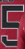
Number: 5